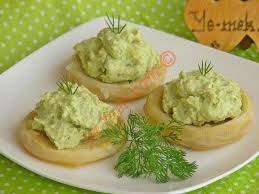
Yemek: enginar